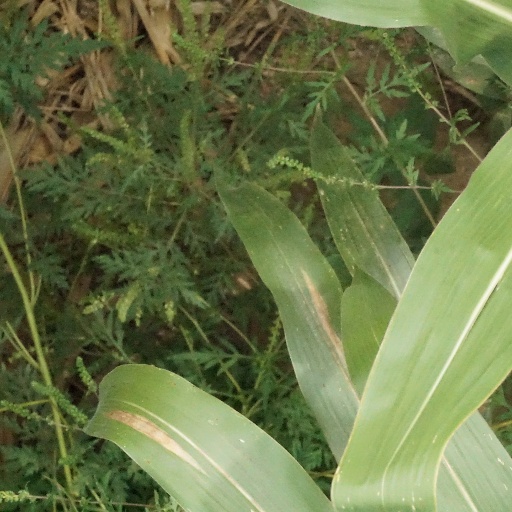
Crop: maize; corn